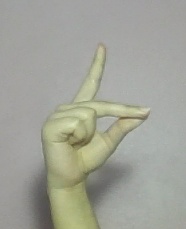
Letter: ta